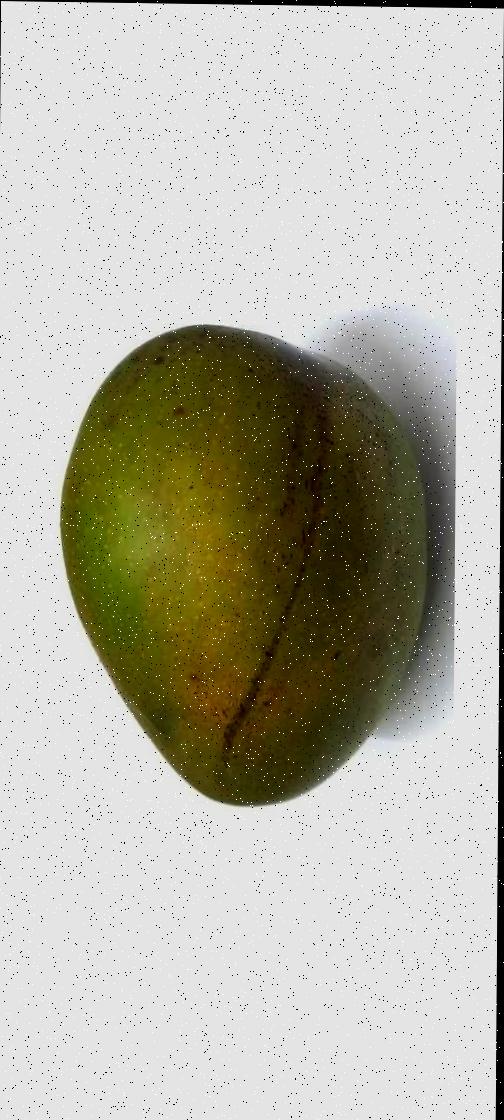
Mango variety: Bari-4